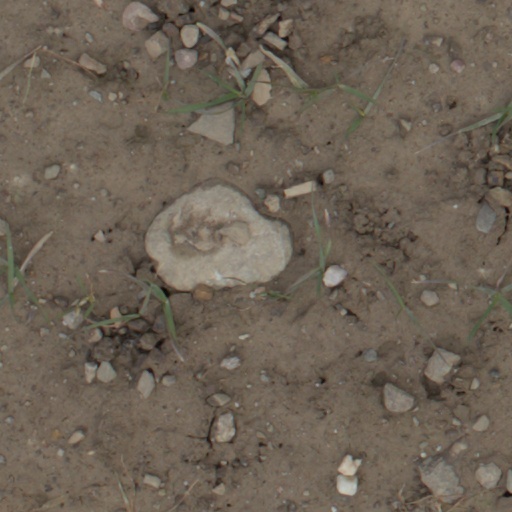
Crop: wheat